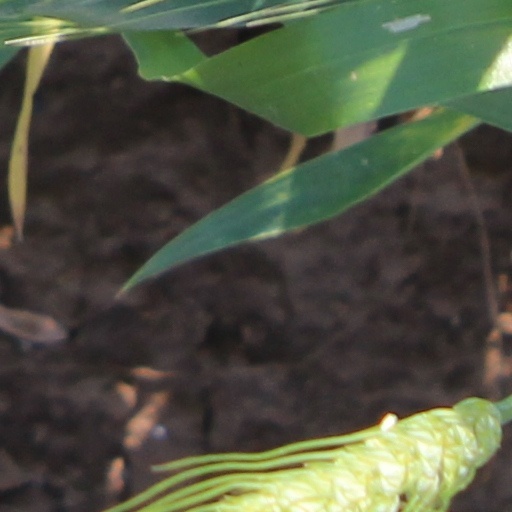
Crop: wheat